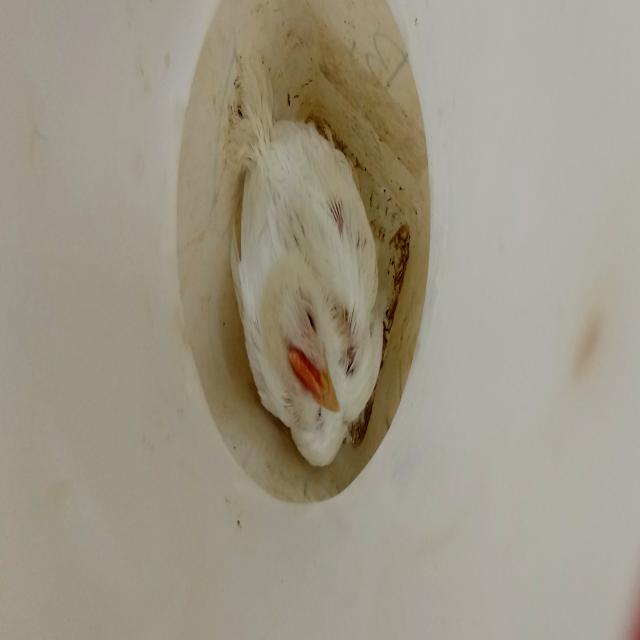
Weight: 2093 g